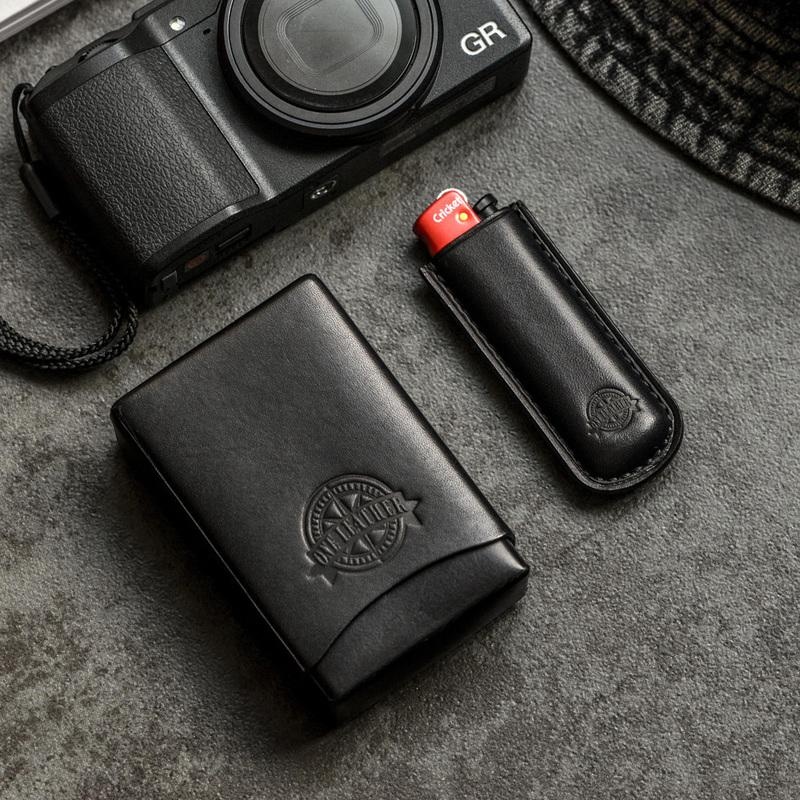
Handmade Black Leather Mens 20pcs Cigarette Case Cool Custom Cigarette Case for Men
Overview£º Design: Handmade Beige Leather Mens 20pcs Cigarette Case Cool Custom Cigarette Case for Men In Stock: ?Ready to Ship?(2-4 days) Include: Only Case Custom:?No Color:?Brown,?Black, Green, Beige Leather:?Full-Grain Leather Measures: 9cm x 6cm x 3cm Weight: 0.15kg Slots: 20 Cigarette? Holders Accessories(option):?None Style: Handmade Beige Leather Mens 20pcs Cigarette Case Cool Custom Cigarette Case for Men Very durable (At least 5 Years) and it should last a life time ? Note£º Each item will have very slight variances to the pictured item, and the consequence is that you can assure that each one is unique. ?The actual color of the item may be slightly different from the picture which is only a representation of the item¡¯s style. The monitor used can significantly darken or change the displayed picture of the item, and there may also be some slight differences due to hand-dying process. ? ? ?
Brand: OL
Category: Home & Garden > Smoking Accessories > Cigarette Cases